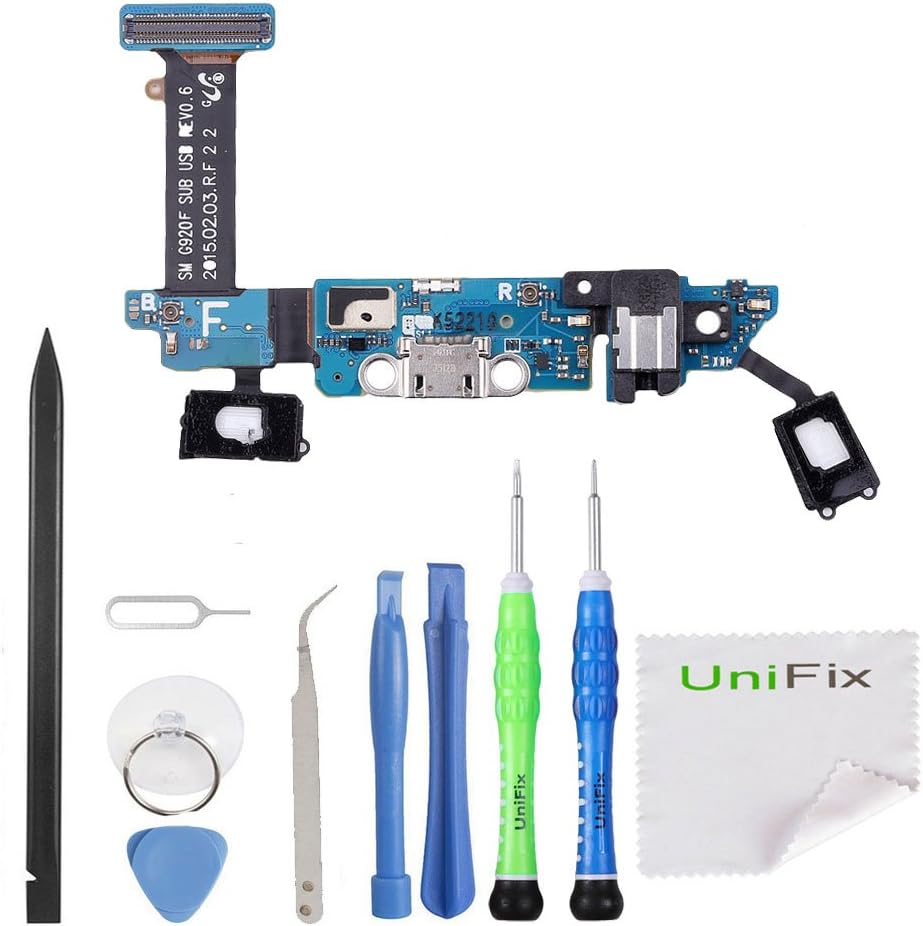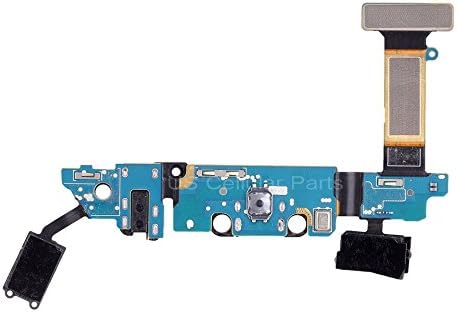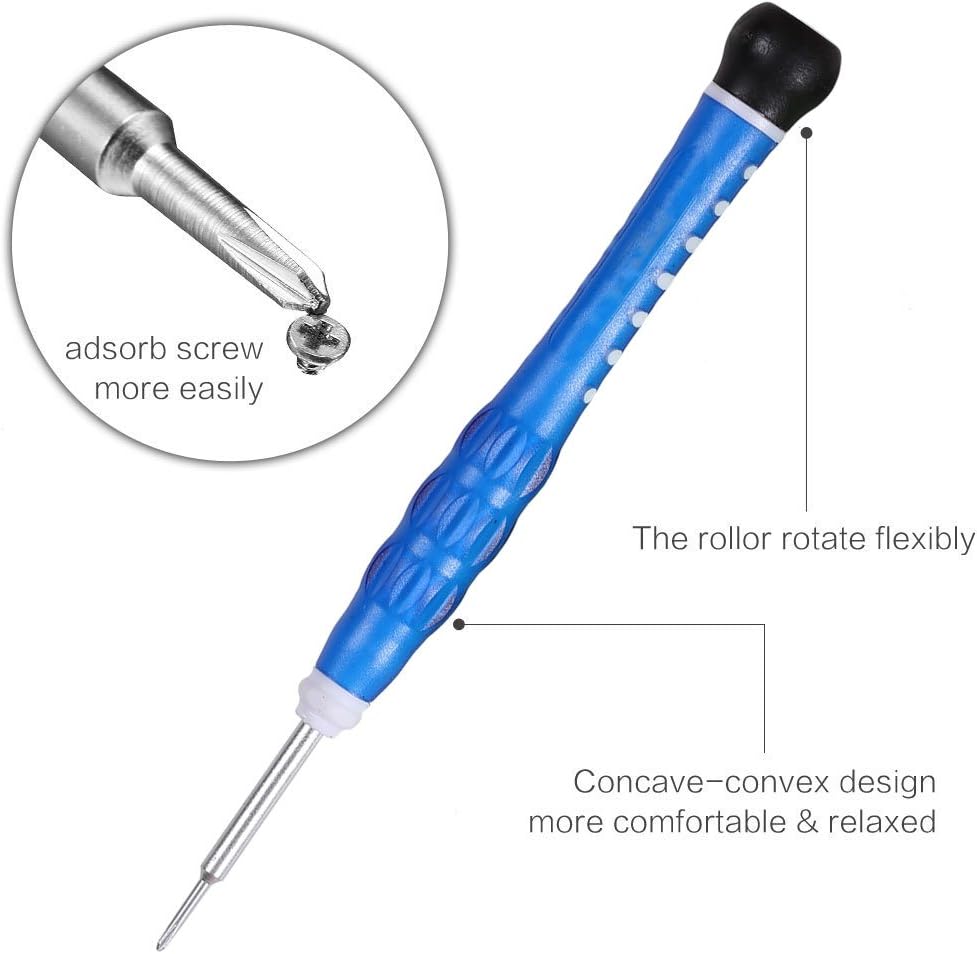
Unifix-Charging Port Flex Cable Dock Connector USB Port for Samsung Galaxy S6 SM-G920F Global Version + Tool Kit
Category: Cell Phones & Accessories
Something Very Important to Consider: We are USA Based Seller + Speedy Delivery + Great Customer Service = Great Product at Great Price. Replace the damaged/faulty Charger Dock Flex cable as to give the device to work as intended. Save your phone and money by using these parts. This product will only be compatible with the Galaxy S6 G920F (global version) This replacement part is NOT compatible with other Samsung Galaxy S6 models. Package Includes: 1x High Quality Charging Dock Flex Replacement Part -Premium Repair Tools Included Compatible: Samsung Galaxy S6 G920F (international version) Attention: If any damage occurs during installation we cannot be responsible for it. We always recommend the use of a trained technician. However DIYS (do it yourself) installers/repairs are always welcome and we will gladly assist you in any way we can. If you have any issues feel free to contact us via email. Please note: Manufacturer trademarks, service marks, logos, brand names, and brand models are the property of their owners. Representations of and references to brand names, models or parts contained herein are for informational purposes only and are not intended to indicate or imply any affiliation with or endorsement by the manufacturer.
Features: Brand New-High Quality Charging port for Samsung Galaxy S6 G920F | All parts are tested and quality controlled prior to shipment. | Replace you damaged or non-working dock connector flex | Premium Repair Tools Included | Compatible with Samsung Galaxy S6 G920F (Global Version)